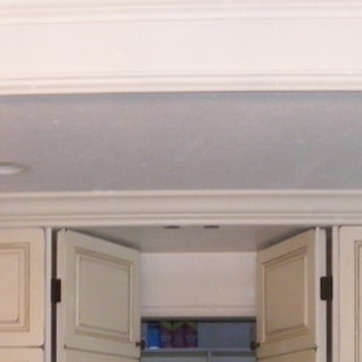
Material: painted